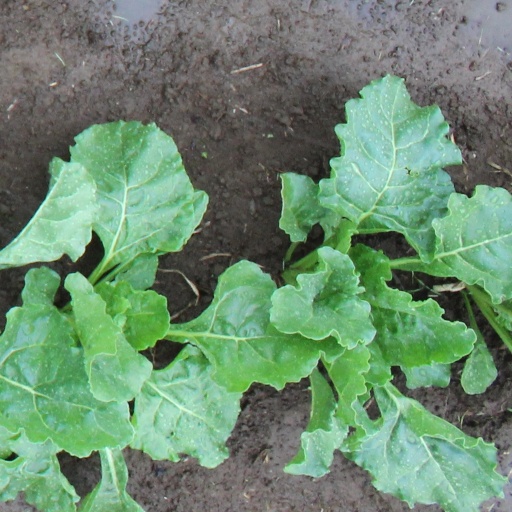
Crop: sugar beet